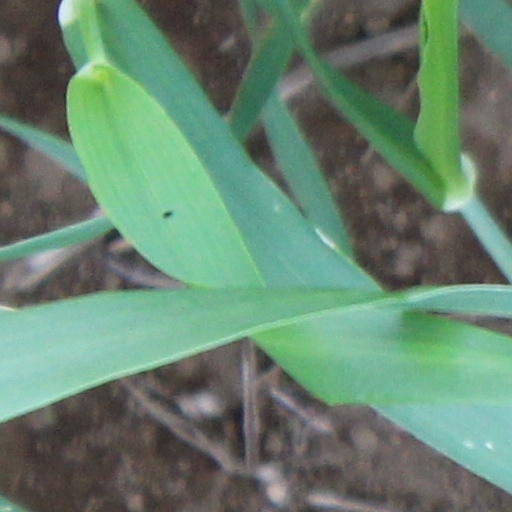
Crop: wheat